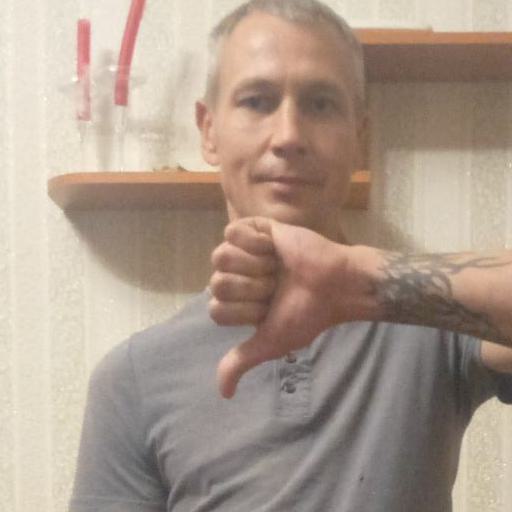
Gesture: dislike